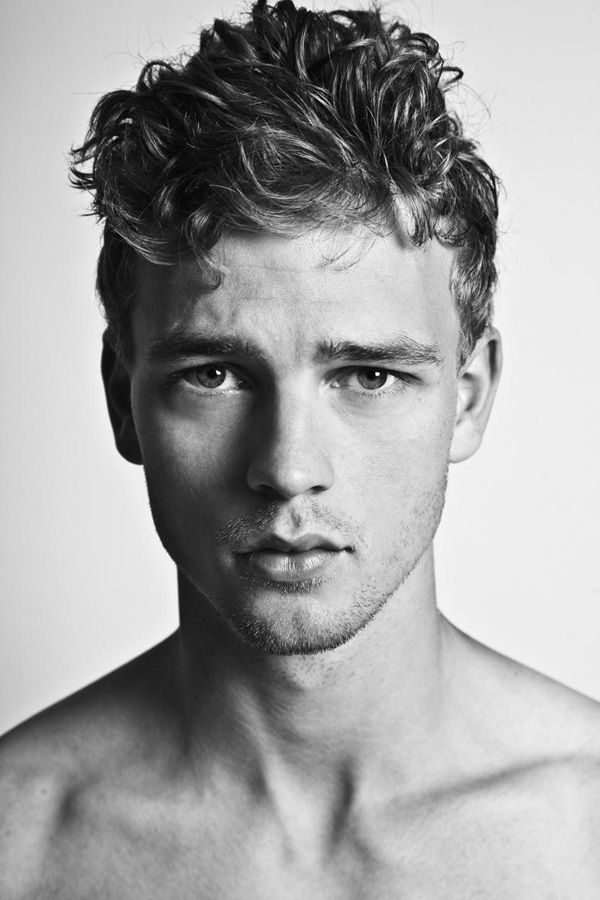
Label: Colored